Poet in the City

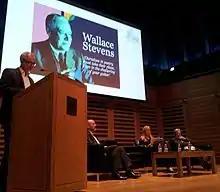
Poet in the City event on Wallace Stevens at Kings Place, London on 17 November 2014

Since 2008, Poet in the City has held about a dozen events per year at Kings Place, the arts venue just north of King's Cross. The organisation's events have included "Courtly Love" – poetry from the palaces of the Maharajahs, events with Poet Laureate Carol Ann Duffy, Seamus Heaney, celebrations of "late great poets" including John Keats, Hafez, Thomas Hardy, Elizabeth Bishop and Robert Lowell, and foreign language poetry events. Its largest event, "Under the Skin", was held at St. Paul's Cathedral in 2016.